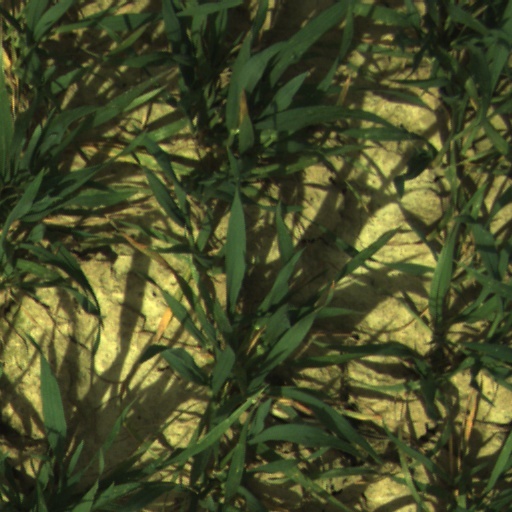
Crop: wheat